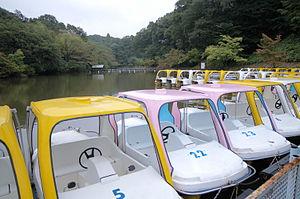
Le parc Kodomonokuni est un parc d'attractions situé à Yokohama près de Tokyo. Le nom du parc signifie « le pays des enfants ». Comme son nom l'indique, le parc est plus orienté vers un public d'enfants que d'adolescents. Sur une superficie d'environ 100 h se trouvent réunis un zoo pour enfants, un lac de plaisance et un emplacement de barbecue.